Henning von Boehmer

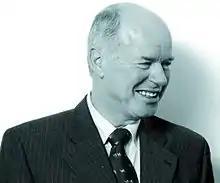
Henning von Boehmer

(Justus) Henning von Boehmer (born 16 August 1943 in Wriezen, Germany) is a German author, publisher, lawyer, and journalist in Germany, particularly Düsseldorf.